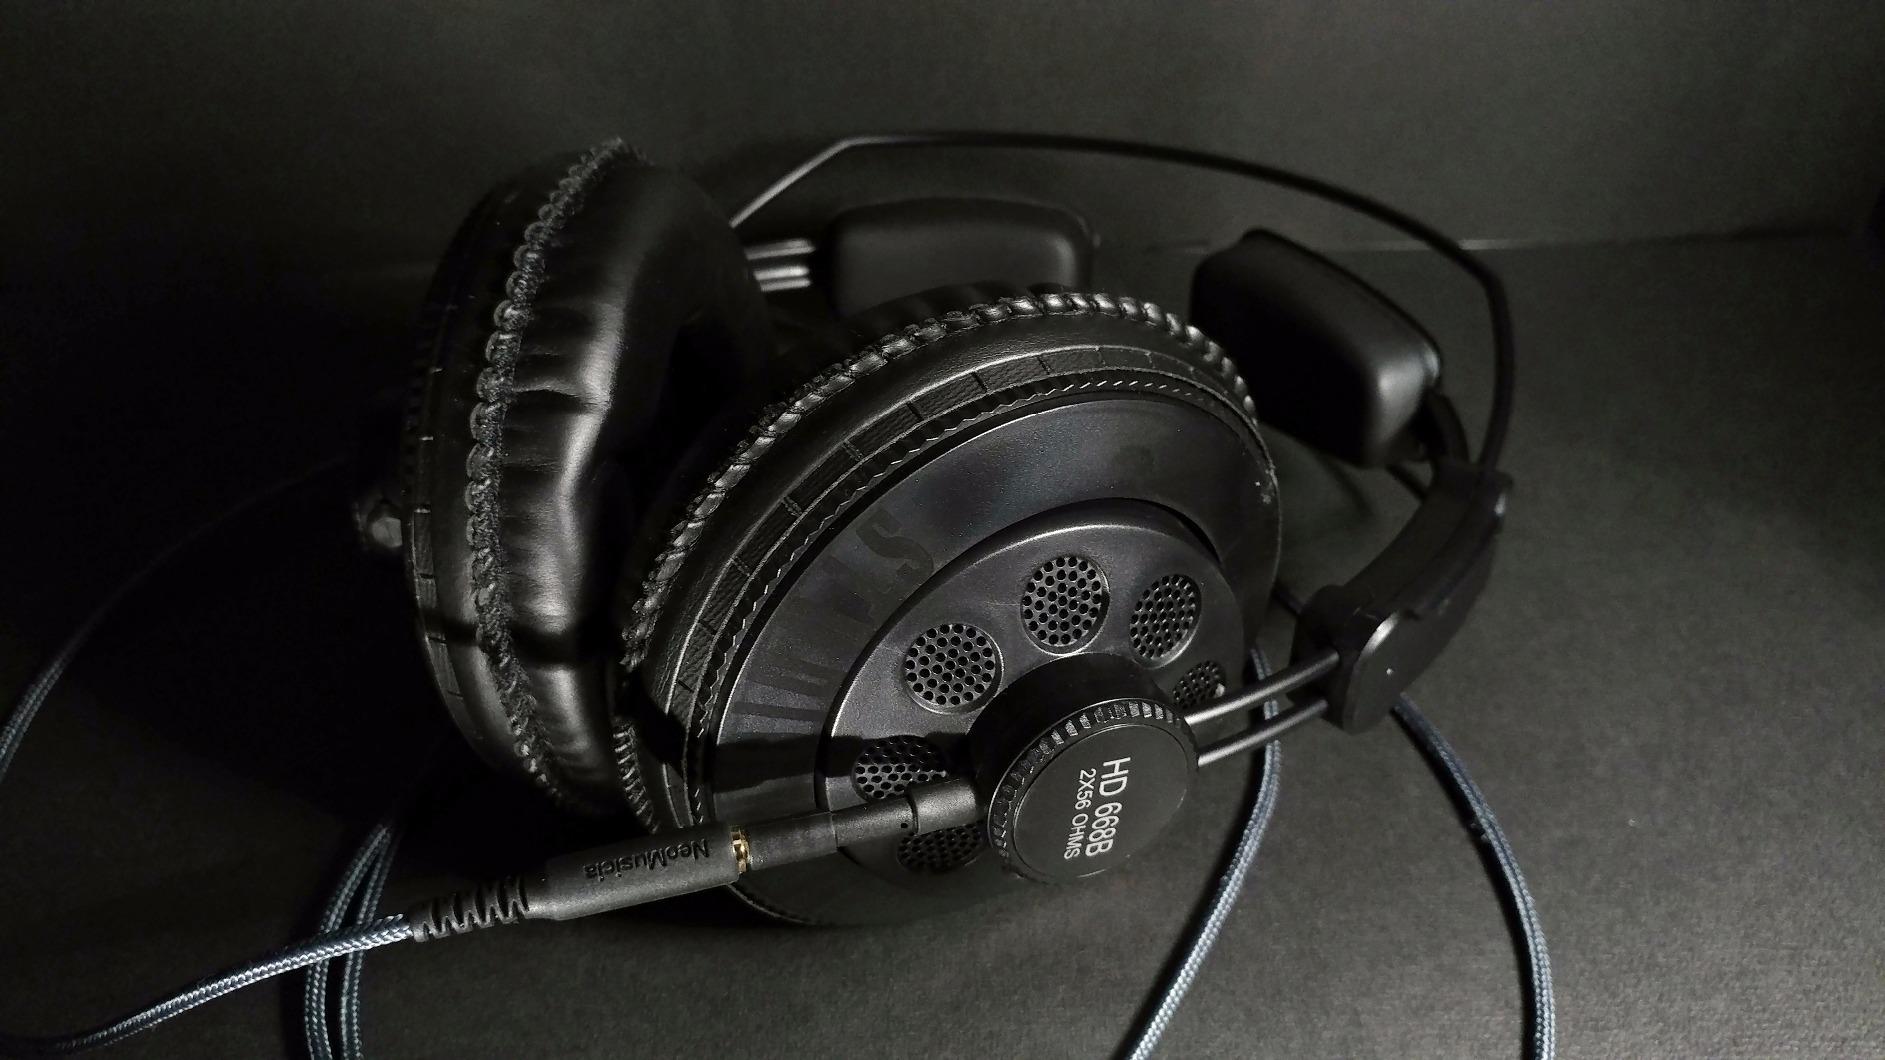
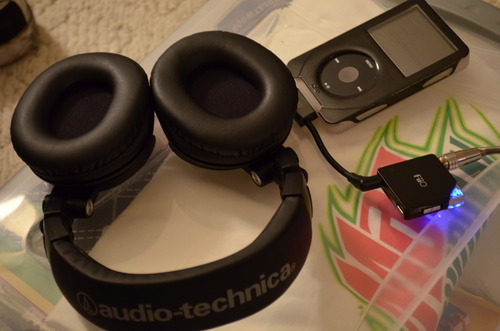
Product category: headphones
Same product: no